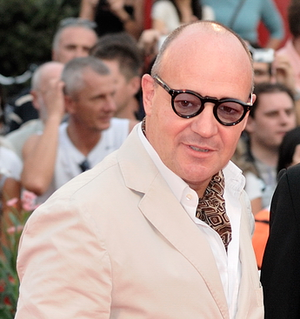
Gianfranco Rosi est un réalisateur et documentariste italien né en 1964 à Asmara.